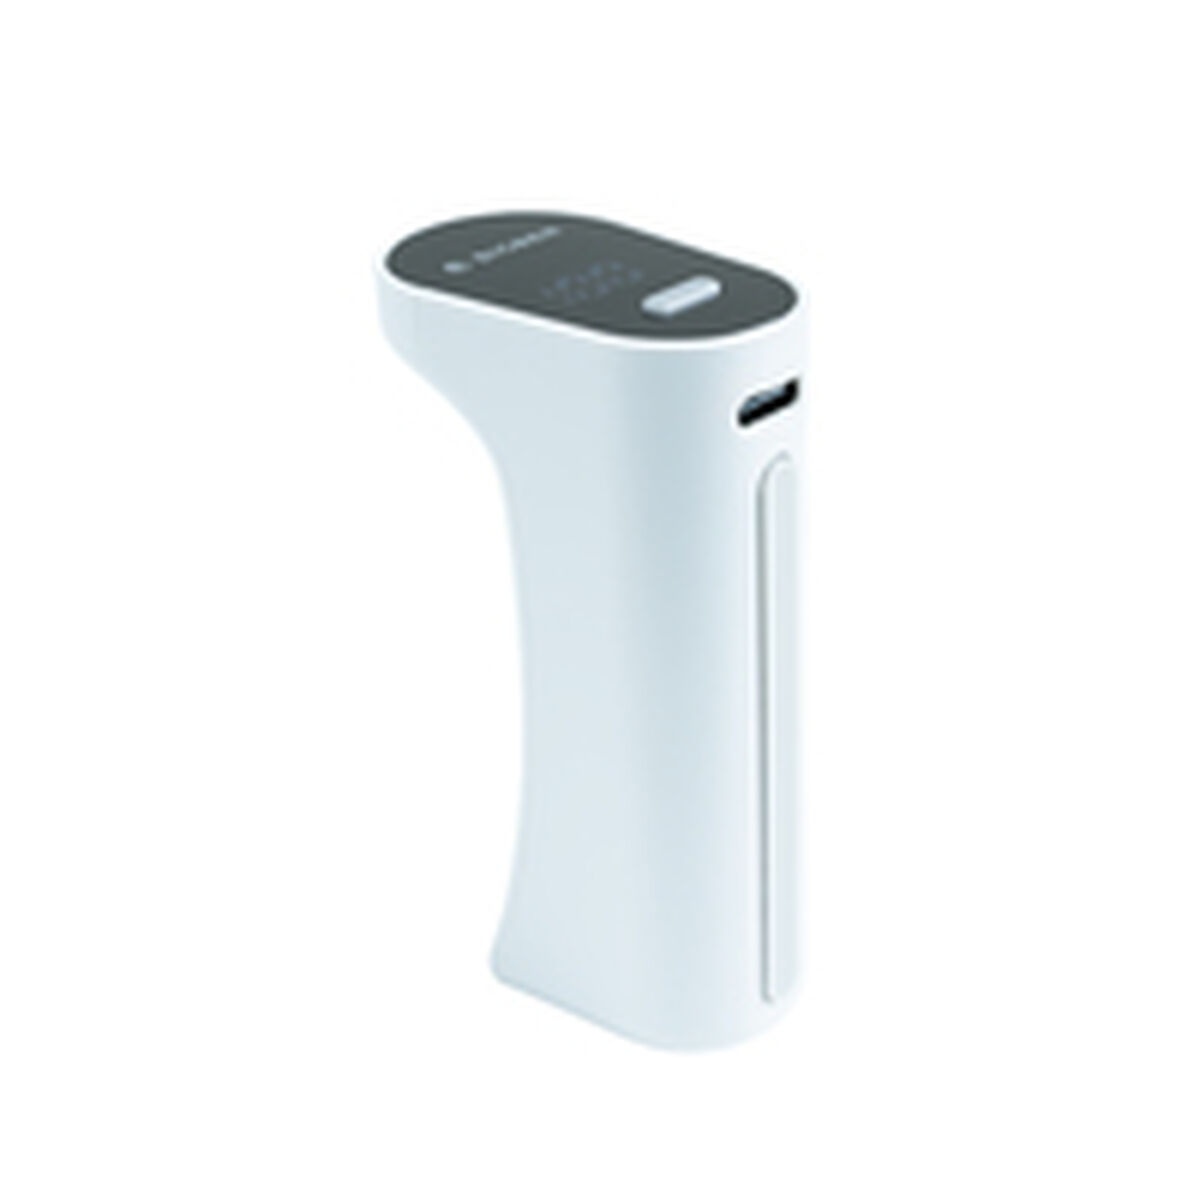
Uudelleenladattava akku Nacon DSBATPACK
Jos olet kiinnostunut IT ja elektroniikka , tykkäät olla ajan tasalla teknologiasta etkä halua missata pienimpiäkään hienouksia, osta Uudelleenladattava akku Nacon DSBATPACK lyömättömään hintaan. Tyyppi: Akku Väri: Valkoinen Jännite: 5 V Sisältää: USB-Kaapeli Latausaika noin: 3 h Ampeerilukema: 1,2 A 0,6 A Kantama noin: 6 h Akun kapasiteetti: 2000 mAh Yhteensopivuus: PlayStation 5 General Product Safety Regulations information: Nacon 396 Rue de la Voyette, Marcq-en-Baroeul, France, 59700 59700 - Marcq-en-Baroeul +33320907200 contact@nacon.fr https://www.nacongaming.com
Brand: Nacon
Category: Electronics > Electronics Accessories > Power > Batteries > Video Game Console & Controller Batteries